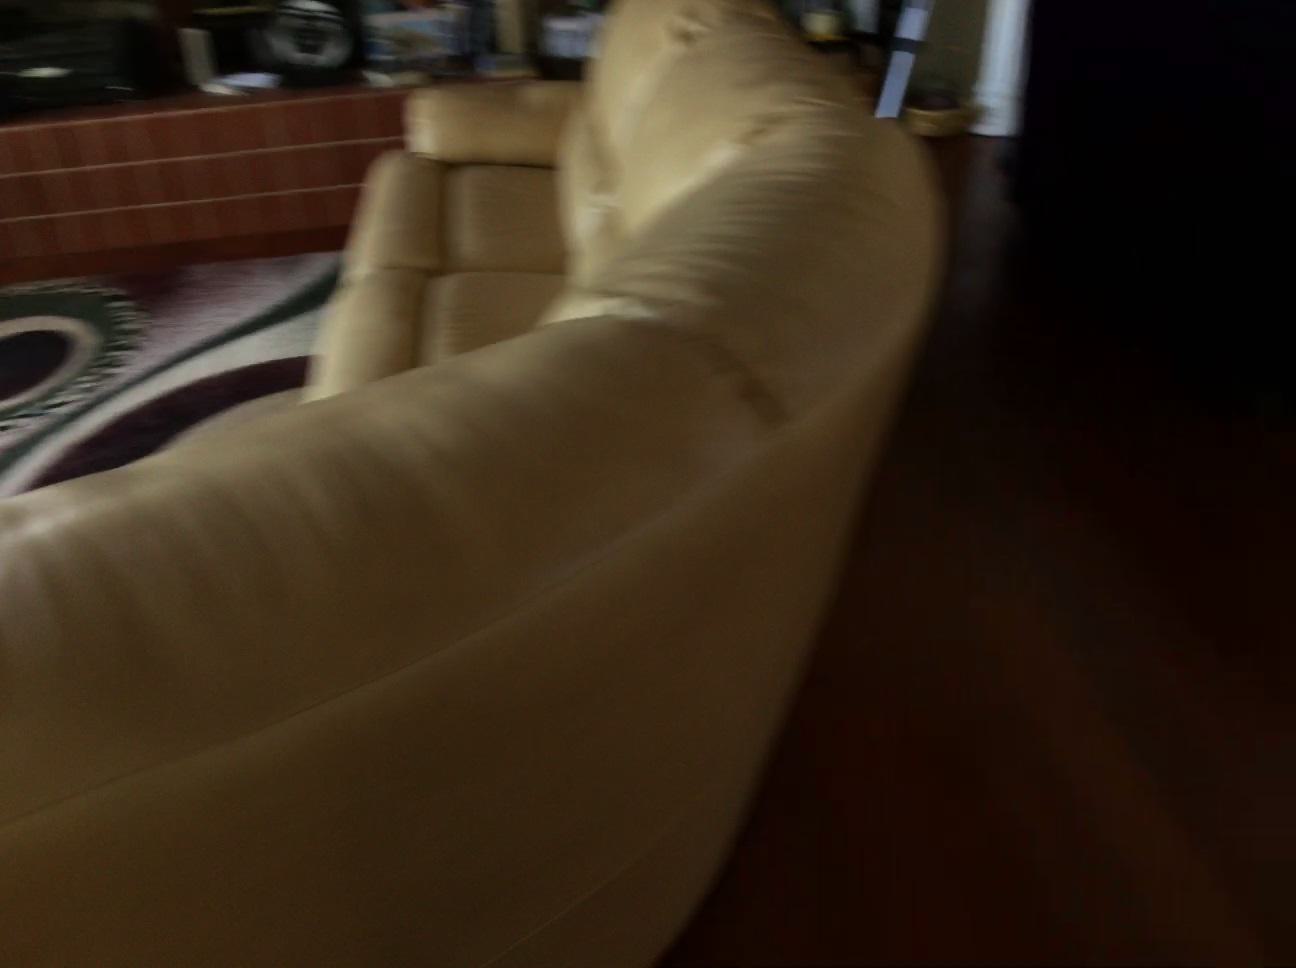
Question: Can the fireplace fit in front of the jar from the camera's perspective? Final answer should be yes or no.
Answer: Yes